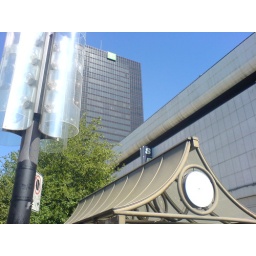
The TD tower looms over the (S)eaton's building with Robson Square in the foreground.